Krisztina Regőczy

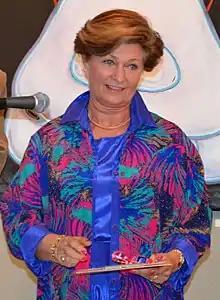
Regőczy in 2014

Krisztina Regőczy (born 19 April 1955) is a former ice dancer from Hungary. Competing with András Sallay, she won the gold medal at the 1980 World Figure Skating Championships and the silver at that year's Winter Olympics. Regőczy coached in the United States for a number of years before returning to Budapest. She is the figure skating sports director for the International Skating Union.